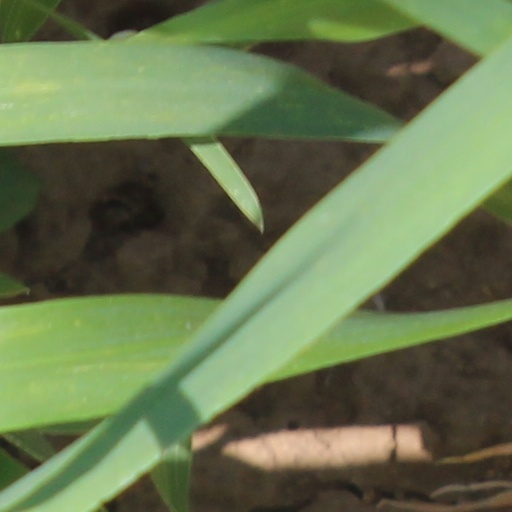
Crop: wheat